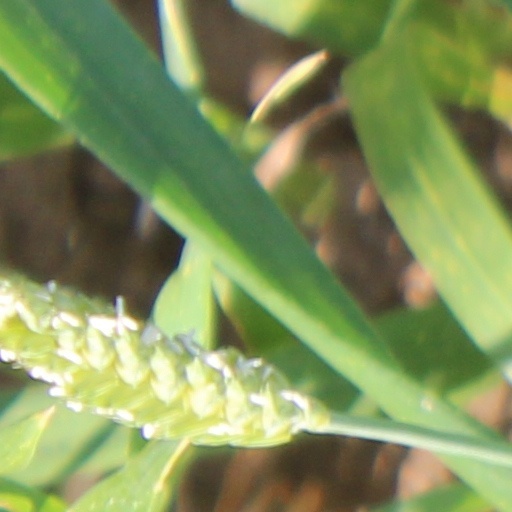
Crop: wheat